Zach Miller (tight end, born 1985)

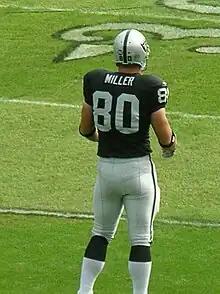
Miller with the Raiders in 2008

Miller was projected to be a first round pick; however, his slightly disappointing performance at the combine caused him to be drafted early in the second round (38th overall), by the Oakland Raiders. The Raiders selected him after many disappointments at the team's tight end position, including Doug Jolley, Courtney Anderson, and Randal Williams. He finished his rookie year with 44 catches for 444 yards and 3 touchdowns. Miller was added to the AFC 2011 Pro Bowl roster after Antonio Gates withdrew due to injury. Miller led the Raiders in receiving in 2008, 2009, and 2010, totaling 60 receptions for 685 yards and a career-high five touchdowns during the 2010 campaign. His receptions total was the eighth-highest among NFL tight ends. Miller moved into third place on the Raiders career receiving list for tight ends with 226 receptions over four seasons. His career totals during his time with Oakland include 2,712 receiving yards and 12 touchdowns.